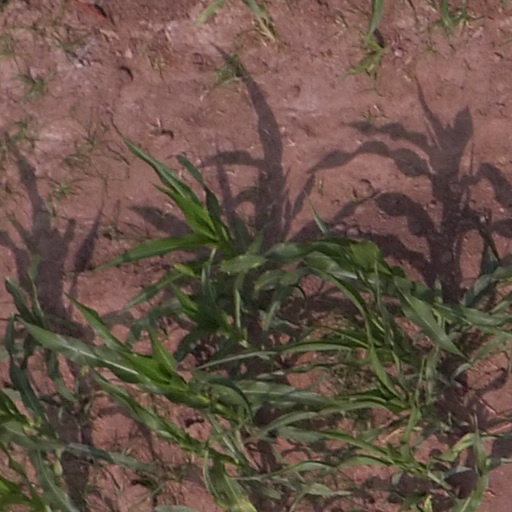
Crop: maize; corn